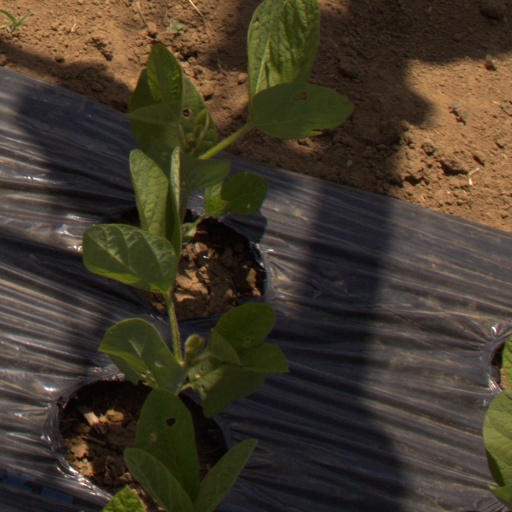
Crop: Jerusalem artichoke